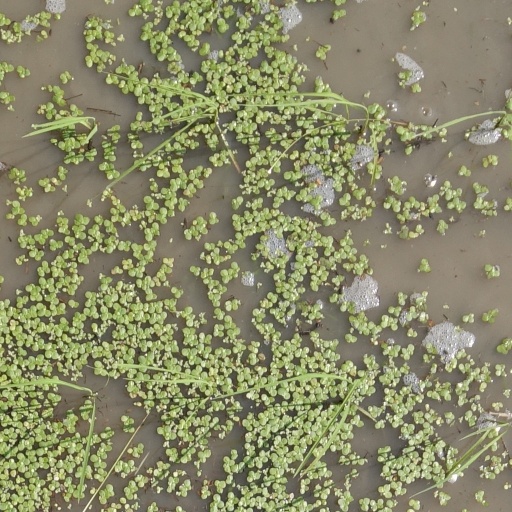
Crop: rice